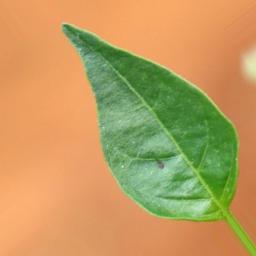
Label: healthy